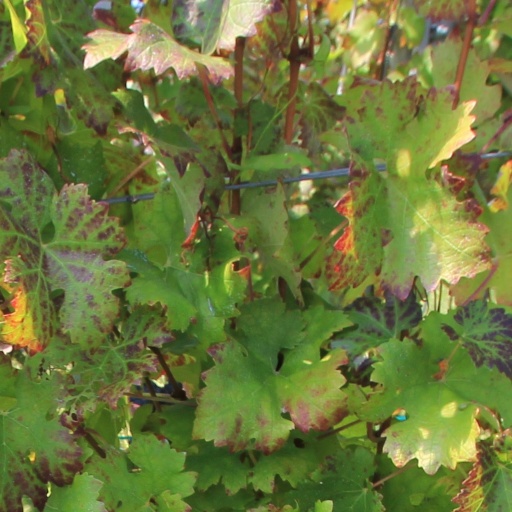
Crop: grape